Saint-Jean-de-Luz

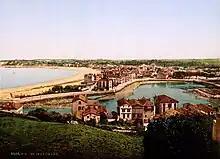
View over the town, and Ciboure (Ziburu) in the foreground, 1895

Water from the area flows into the town from the Nivelle and its smaller tributaries, the "Etxeberri", "Isaka" and "Xantako" streams. There is also the "Basarun", and its smaller tributary the "Mendi", which passes directly through Saint-Jean-de-Luz. The river has been made accessible to boats and it joins the sea by the "Erromardia" beach. A branch of the Uhabia, an emblematic river in the neighbouring Bidart district, and its smaller "Amisola" tributary, also pass to the sea through St Jean de Luz.